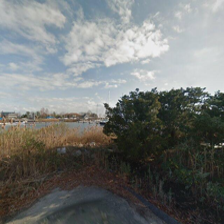
Label: streetView